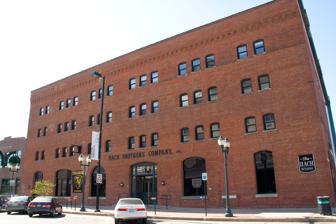
Building: Hamilton Brothers Building
Country: United States of America
Year built: 1899
United States historic place Hamilton Brothers Building U.S. National Register of Historic Places Show map of Iowa Show map of the United States Location 401 1st St., SE Cedar Rapids, Iowa Coordinates 41°58′30.3″N 91°40′02.3″W / 41.975083°N 91.667306°W / 41.975083; -91.667306 Area less than one acre Built 1899 Architectural style Romanesque NRHP reference No. 94001098 Added to NRHP September 8, 1994 The Hamilton Brothers Building , also known as Warfield-Pratt & Howell Co. Wholesale Grocers , and the Hach Brothers Company , is a historic building located in Cedar Rapids, Iowa , United States.  This is the only extant building associated with local businessman and politician John Taylor Hamilton . He was a representative of Cyrus McCormick at the time his company was opening new markets for his mechanical reaper and other implements.  Hamilton expanded his business to other implement manufactures and included product lines for urban dwellers as well. His business grew beyond the local area to include the entire state.  Built as a warehouse in 1899, it is the only building of this type left near the central business district . It is also the largest building of this type in the city. The four-story, brick, Romanesque Revival structure features large round arch openings on the main floor and smaller windows on the upper floors. It was listed on the National Register of Historic Places in 1994. References